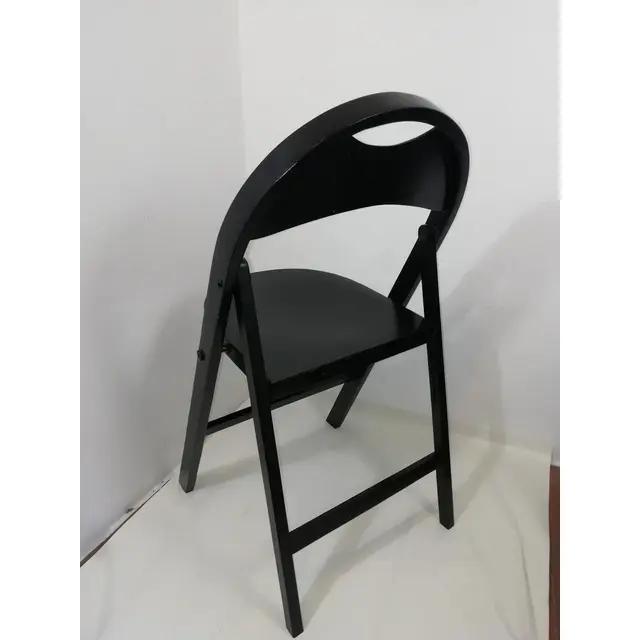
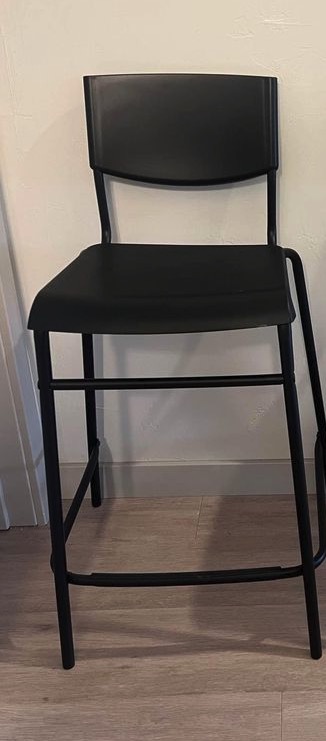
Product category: stool
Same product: no